Panama City

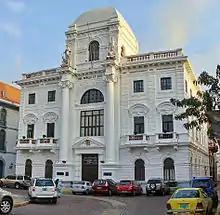
City Hall of Panama City

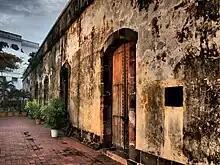
Las Bóvedas is the name commonly known to the remains of the colonial Walls surrounding the Plaza de Francia in Panama City.

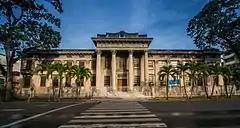
National Archives of Panama

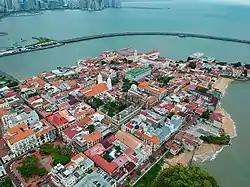
Old town (San Felipe district)

As the economic and financial center of the country, Panama City's economy is service-based, heavily weighted toward banking, commerce, and tourism. The economy depends significantly on trade and shipping activities associated with the Panama Canal and port facilities located in Balboa. Panama's status as a convergence zone for capital from around the world due to the canal helped the city establish itself as a prime location for offshore banking and tax planning. Consequently, the economy has relied on accountants and lawyers who help global corporations navigate the regulatory landscape. The city has benefited from significant economic growth in recent years, mainly due to the ongoing expansion of the Panama Canal, an increase in real estate investment, and a relatively stable banking sector. There are around eighty banks in the city, at least fifteen of which are local.